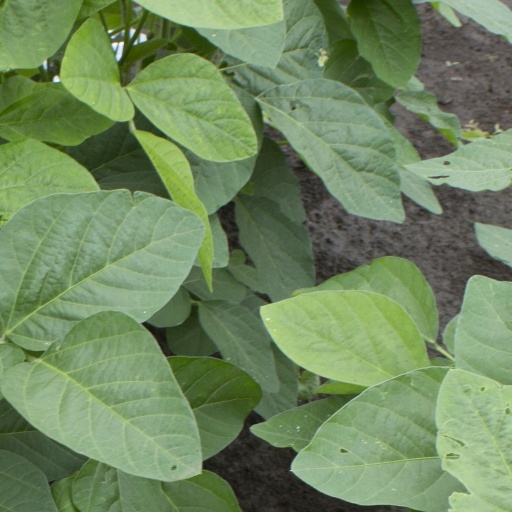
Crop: soybean